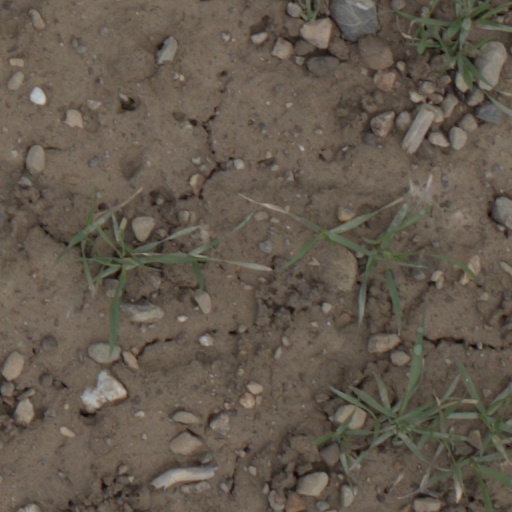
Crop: wheat